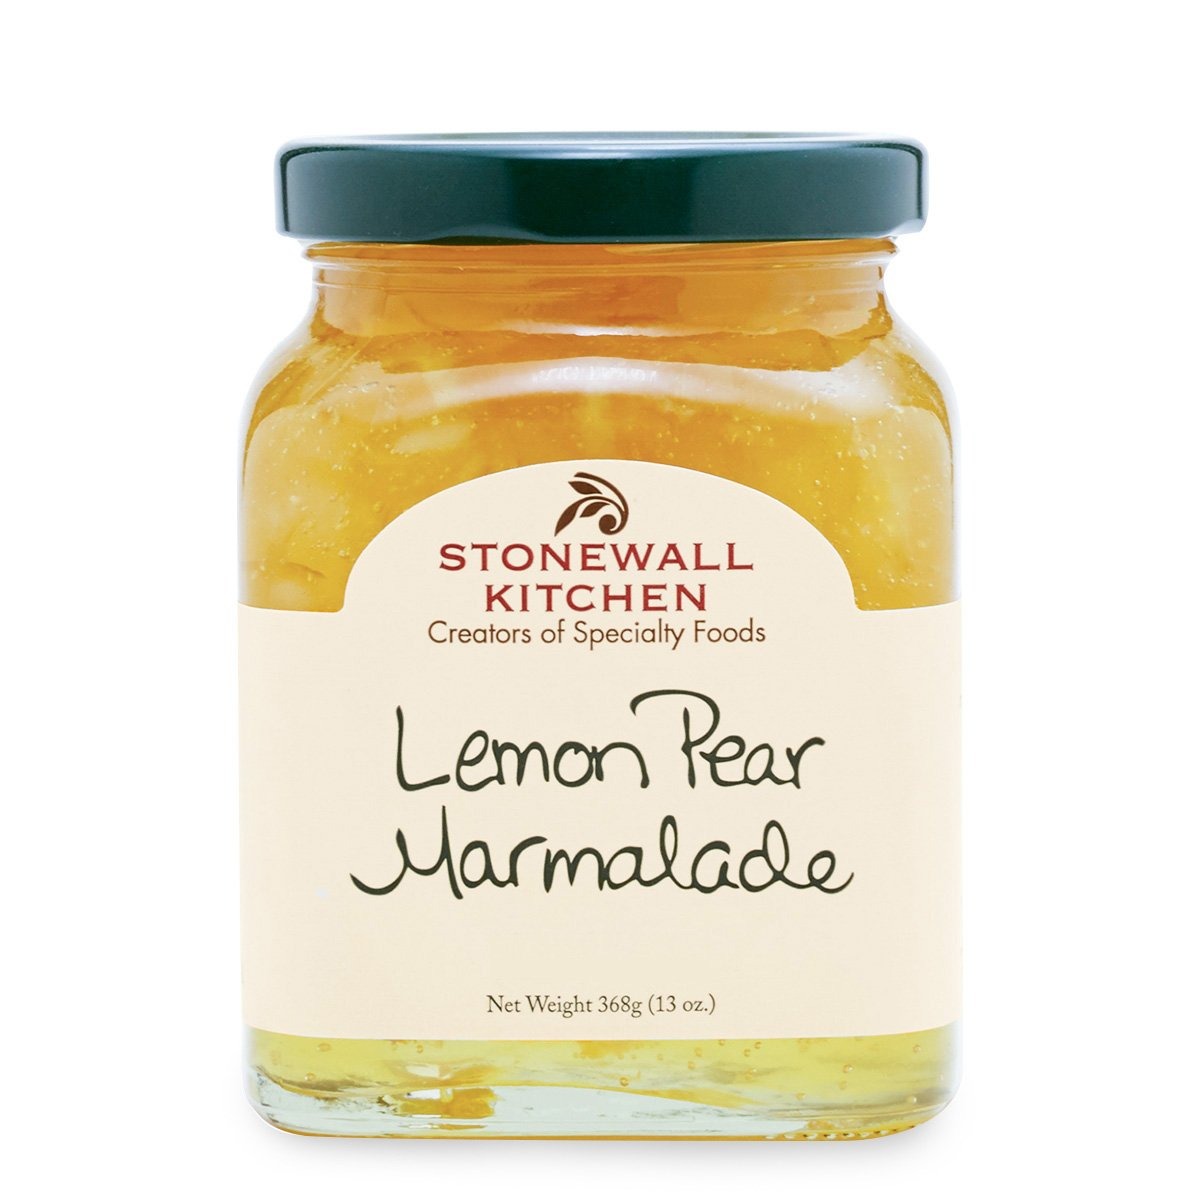
Item Name: Stonewall Kitchen Lemon Pear Marmalade, 13 Ounces
Bullet Point 1: Stonewall Kitchen Family of Brands: Our award winning line of gourmet food, home goods, and gifts are loved around the world. Featuring brands such as Legal Sea Foods, Michel Design Works, Montebello, Napa Valley Naturals, Stonewall Home, Stonewall Kitchen, Urban Accents, Vermont Coffee Company, Vermont Village, and Village Candle
Bullet Point 2: About Us: It all started in 1991 at a local farmers' market with a few dozen items that we'd finished hand-labeling only hours before. Fast-forward to today and Stonewall Kitchen is now home to an ever-growing family of like-minded lifestyle brands! Expertly made with premium ingredients, our products are the result of decades spent dreaming up, testing and producing only the very best in specialty foods and fine home living.
Product Description: <b>Stonewall Kitchen Lemon Pear Marmalade, 13 Ounces</b><BR><BR>Sweet pears are blended with tart lemon rinds to create this unique Lemon Pear Marmalade. The result is a multi-layered flavor of subtle pear highlighted with a burst of zesty lemon. Perfect atop a fresh baked scone or add to pan juices for a delicious chicken or pork sauce. This marmalade makes a wonderful glaze for fruit tarts when heated and brushed on the top. Add a spoonful or two of Lemon Pear Marmalade to sweeten a pot of tea or warm and pour over fresh pound cake. Gluten-free and Made in the USA.<BR><BR><b>About Stonewall Kitchen</b><BR><BR>We got our start in 1991, selling handmade jams and jellies at local farmers’ markets, fairs and festivals. A passion for innovative recipes and flavors soon led us to expand to sauces, condiments, mustards, baking mixes, and more—all made with the same high-quality ingredients and painstaking attention to detail. Today, our products are sold in more than 6,000 locations both nationwide and internationally, and through our 10 company stores!
Value: 13.0
Unit: Ounce

Price: 13.28